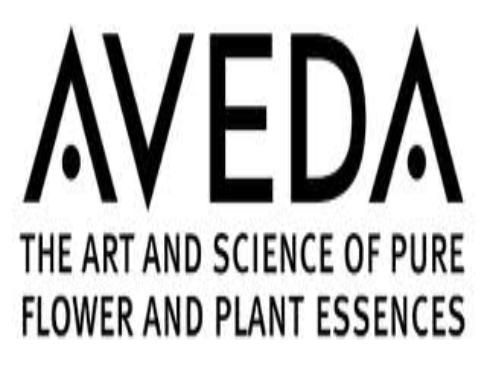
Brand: Aveda
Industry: Necessities